Andy Lapthorne

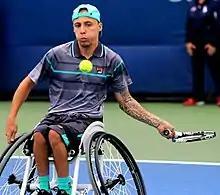
Lapthorne in 2015

Andrew David Lapthorne (born 11 October 1990) is a British wheelchair tennis player. He took up wheelchair tennis in 2005, and entered the quad division in 2008. He is active in both singles and doubles tournaments, and has 17 grand slam titles in singles and doubles. He competed at his first Summer Paralympics at London 2012 in the quad singles and in the quad doubles, in which he won a silver medal and is now a four-time Paralympic medallist and British no.1 Quad tennis player, who started playing wheelchair tennis at the age of 10.